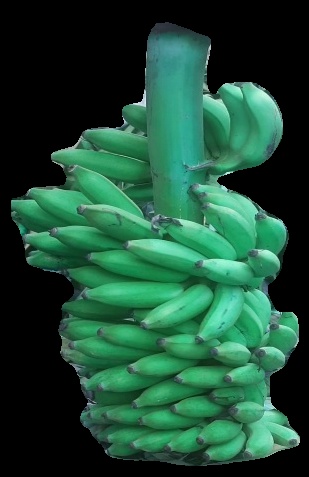
Variety: elakki-bale
Grade: grade1